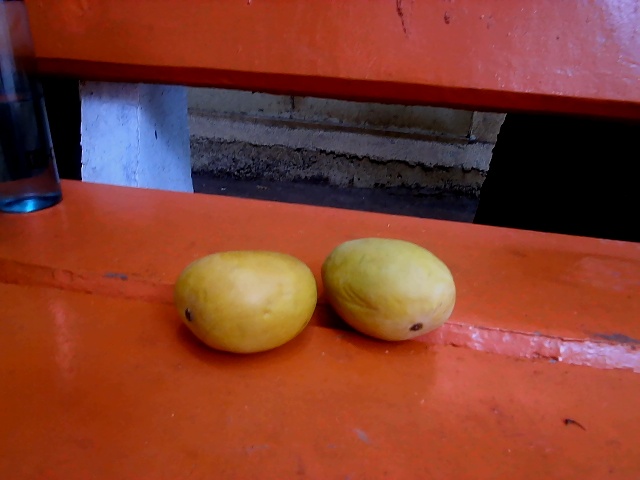
Label: Ripe_Mango